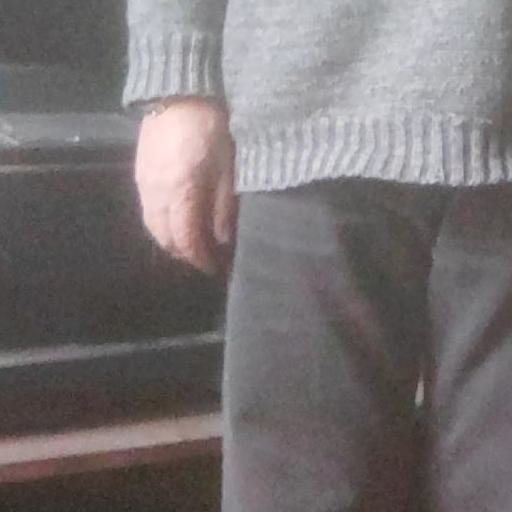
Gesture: no_gesture